House Broken (2009 film)

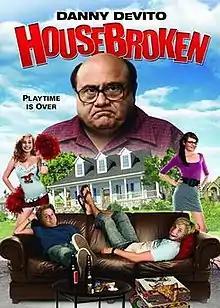

House Broken, also known as "No Place Like Home" (working title), is a 2009 American comedy film directed by Sam Harper.